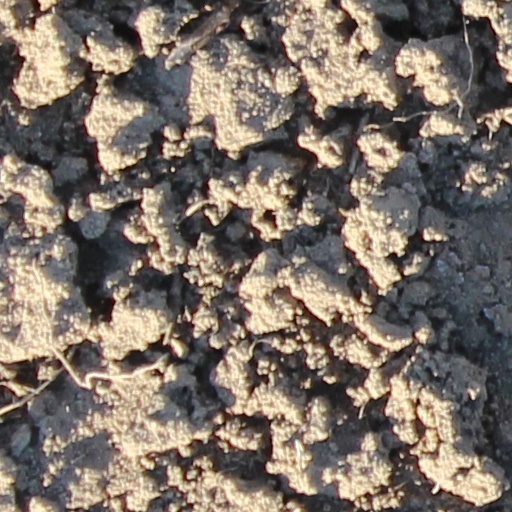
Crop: wheat